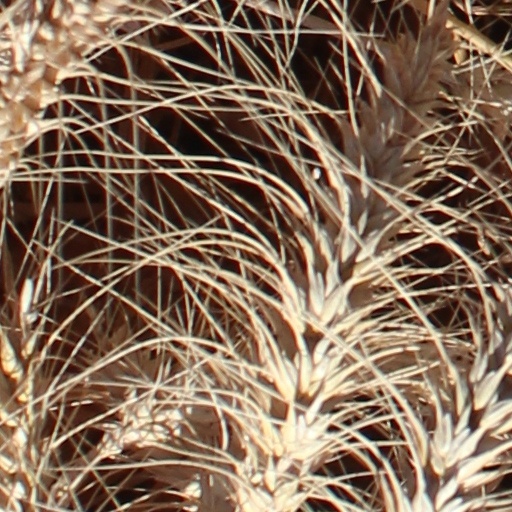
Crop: wheat